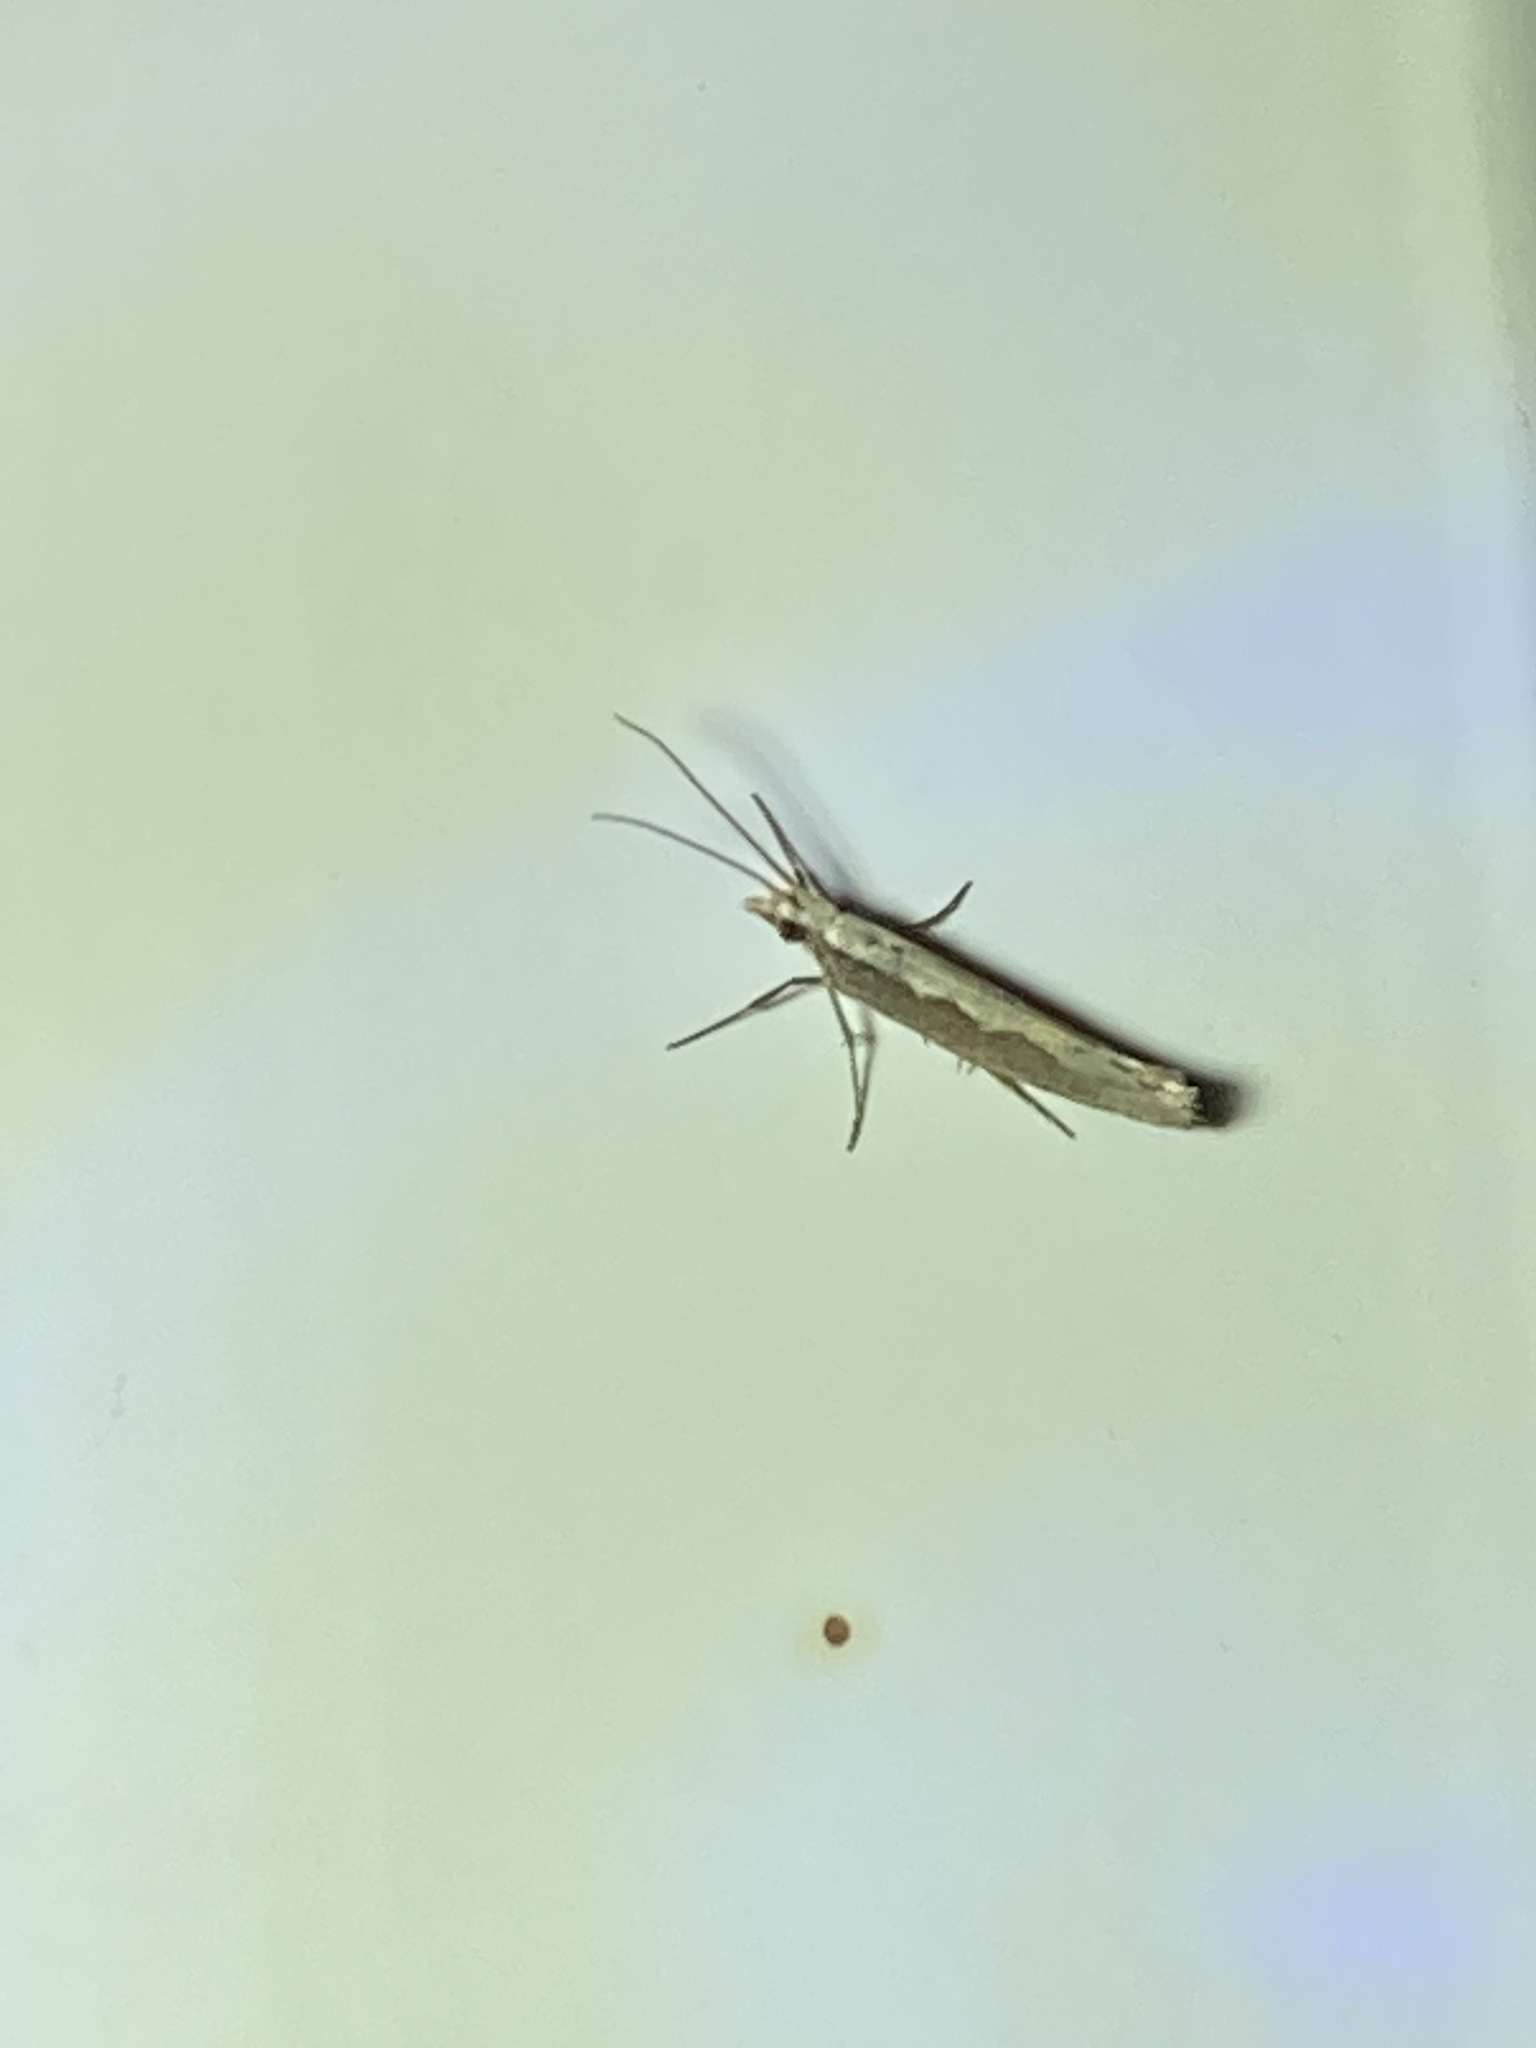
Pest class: diamondback_moth